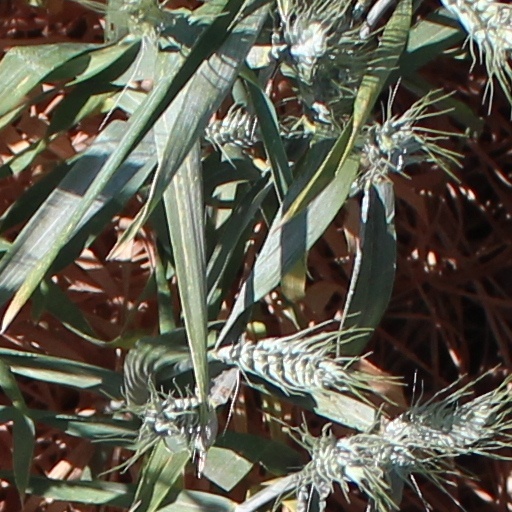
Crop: wheat